Moritz Weber

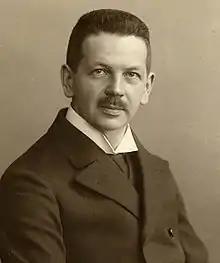

Moritz Weber (1871–1951), was a professor of naval mechanics at Technische Hochschule Charlottenburg (today Technische Universität Berlin). The dimensionless numbers Reynolds number (named after the British scientist and mathematician Osborne Reynolds), and Froude number (named after the British engineer William Froude) was coined by Moritz Weber. Moreover, the dimensionless number Weber number was coined after him. Weber was also responsible in coining the term similitude to describe model studies that were scaled both geometrically and using dimensionless parameters for forces.